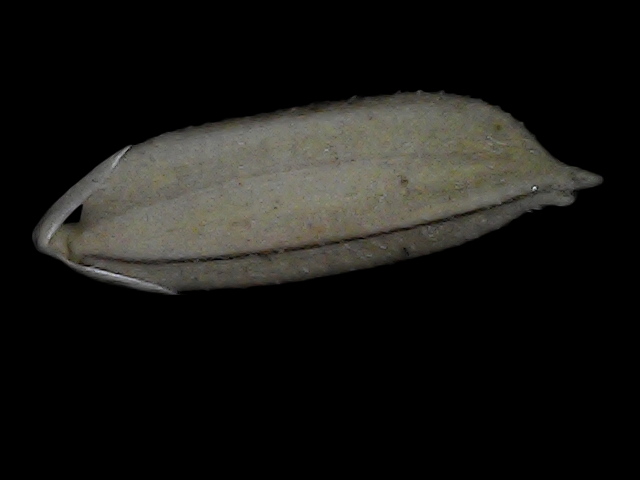
Rice variety: Bd72